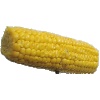
Label: Corn 1